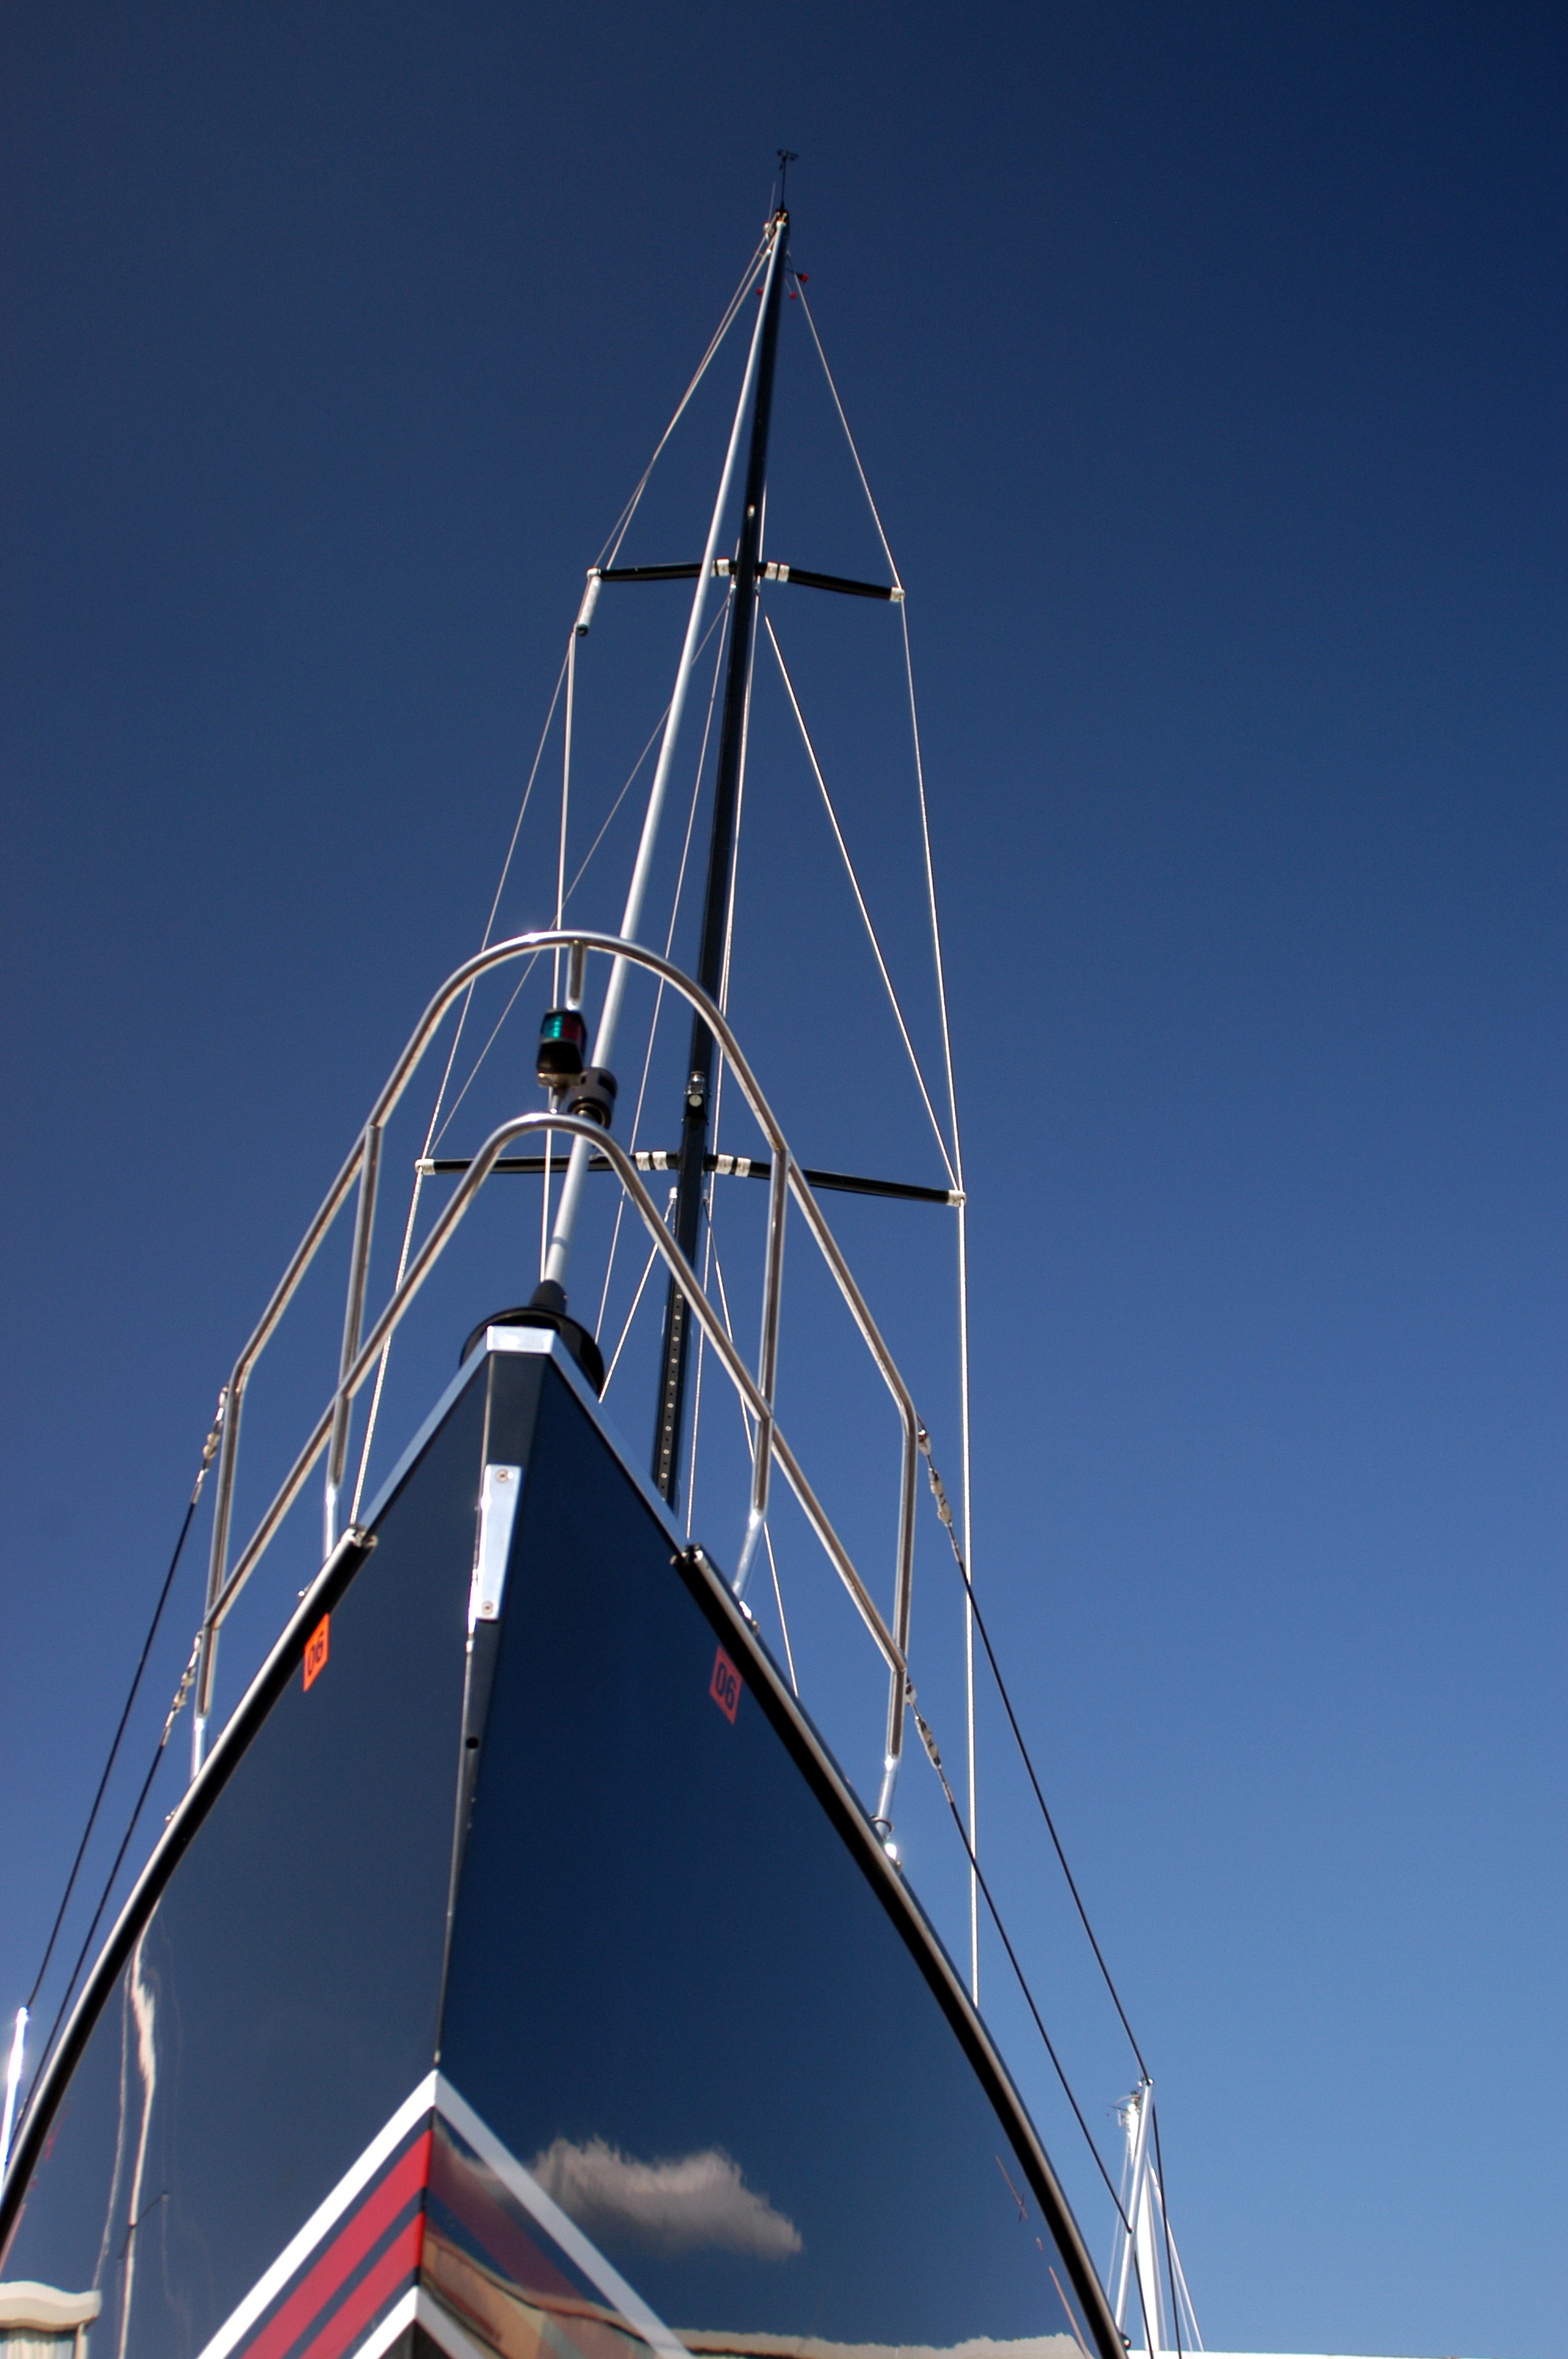
boat, wind, line, vehicle, tower, mast, blue, nautical, sail, marine, watercraft